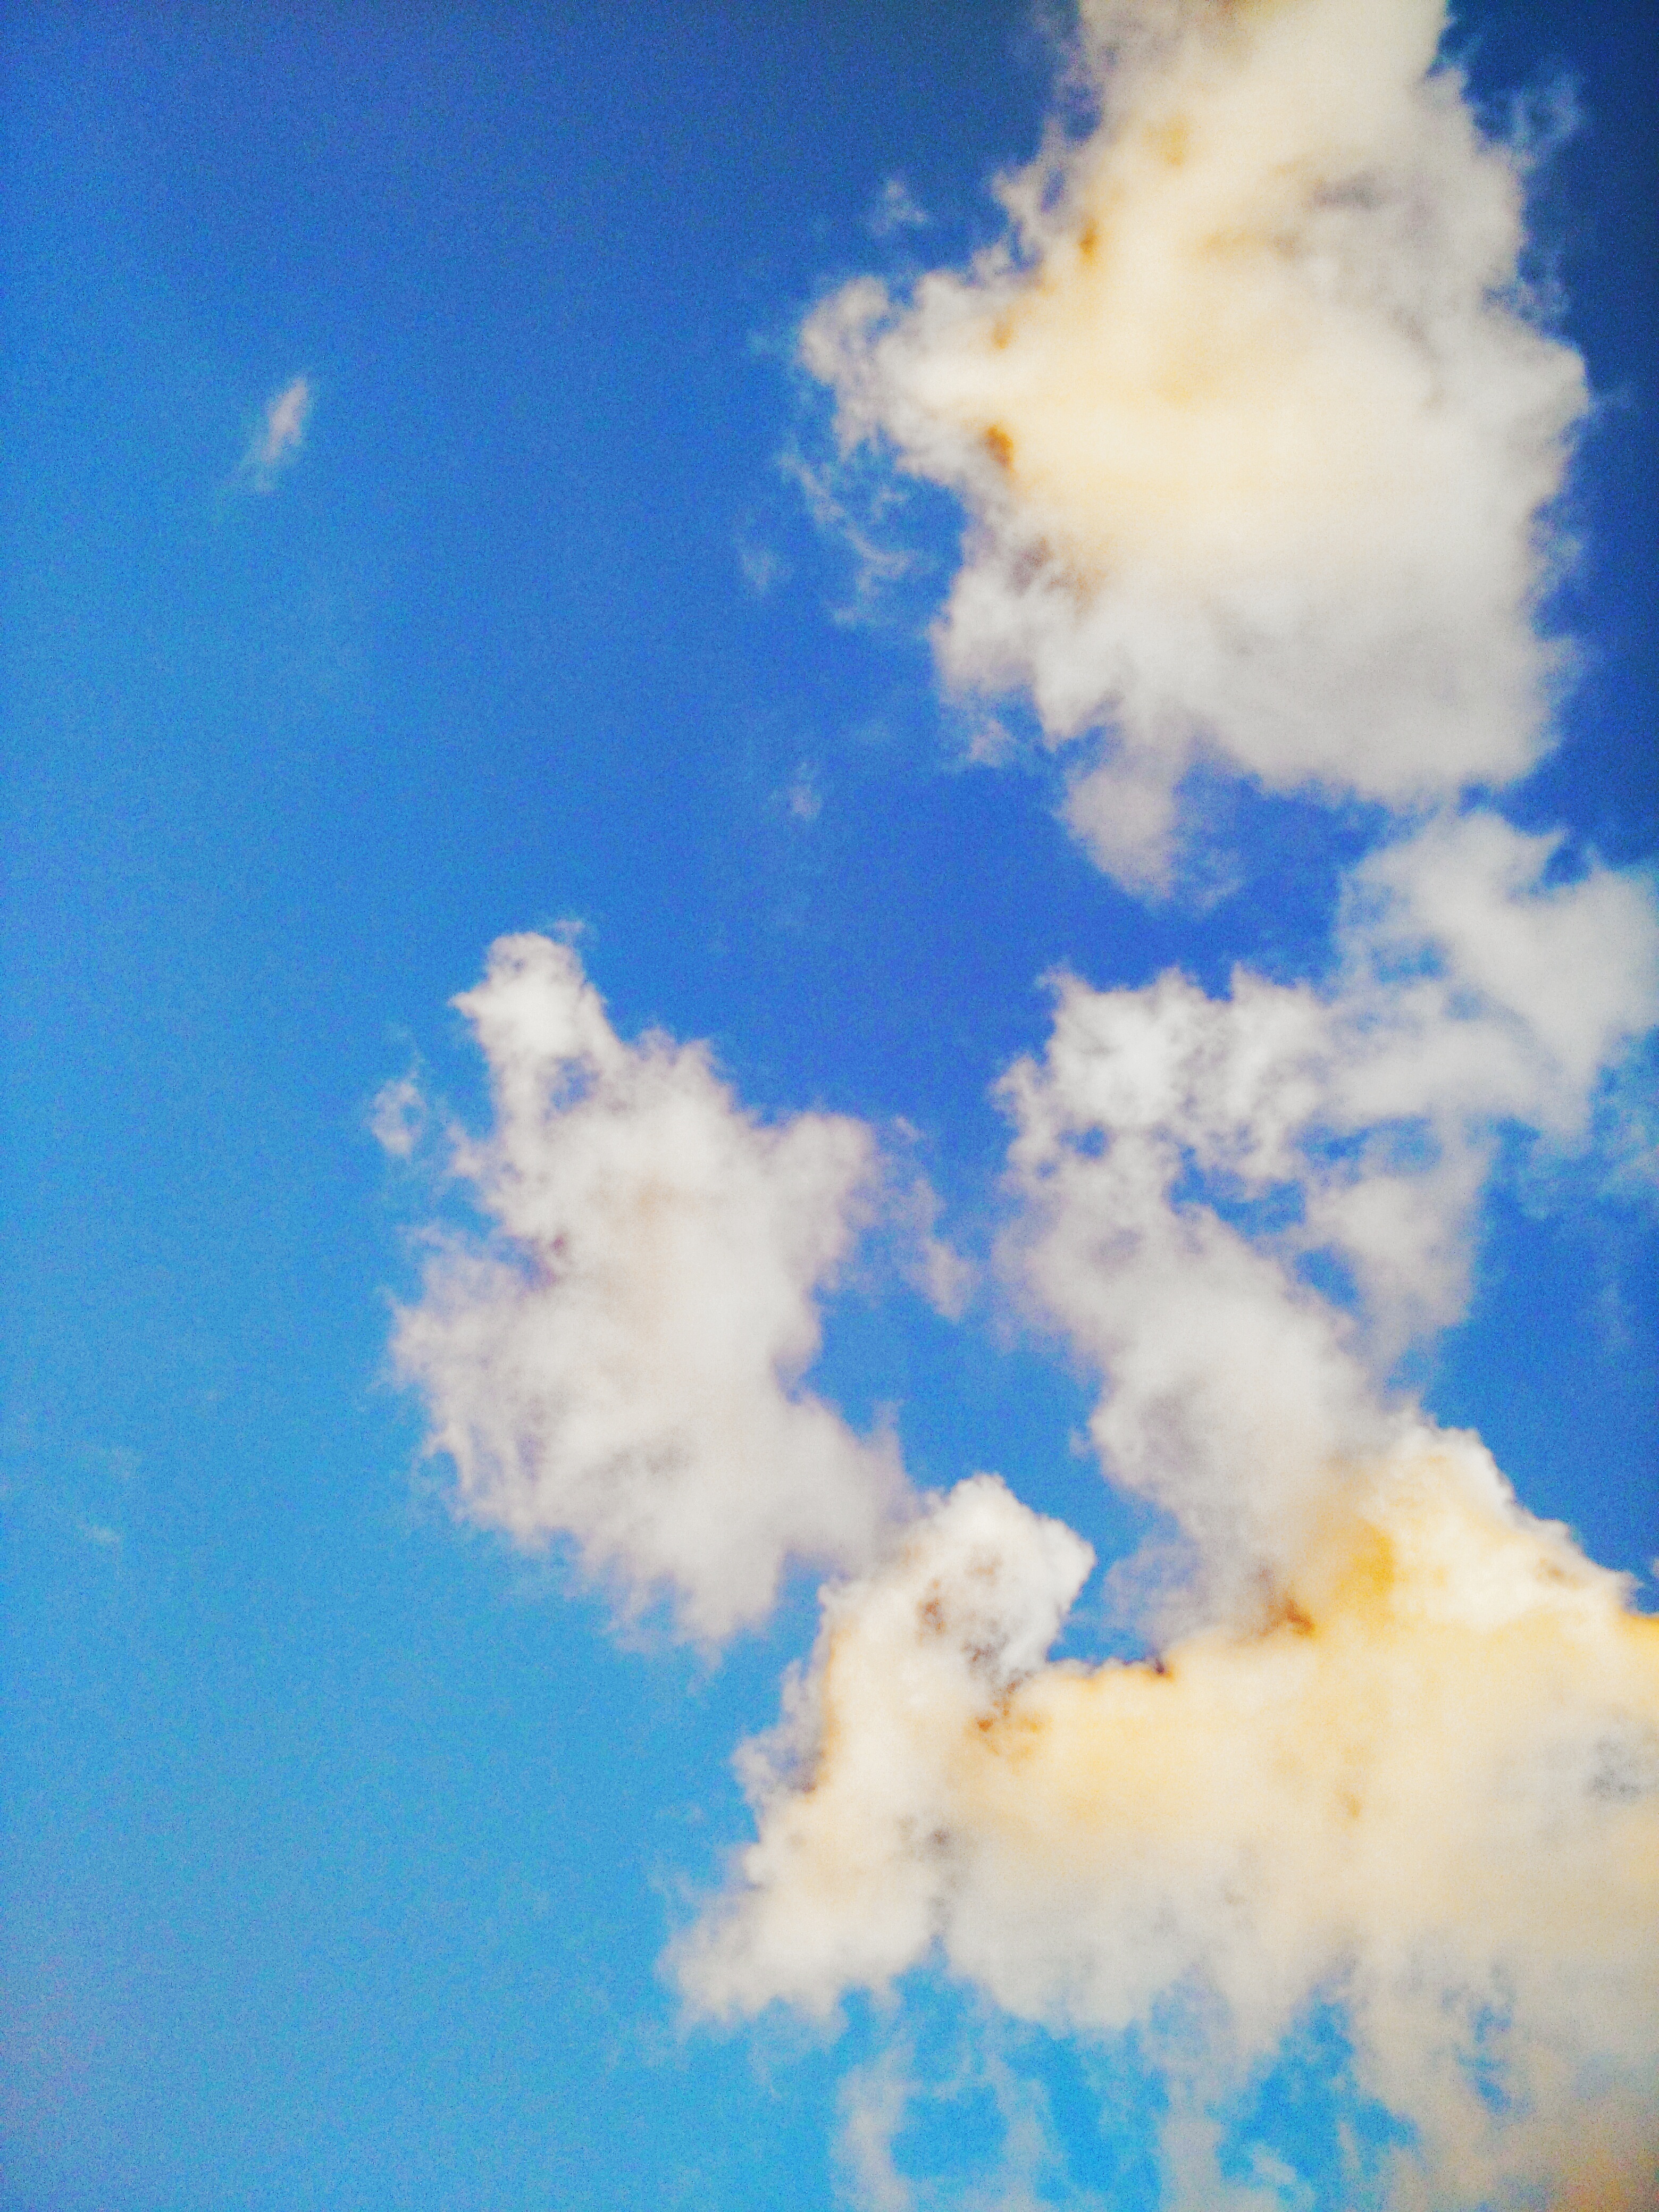
cloud, sky, sunlight, atmosphere, cumulus, blue, meteorological phenomenon, atmosphere of earth